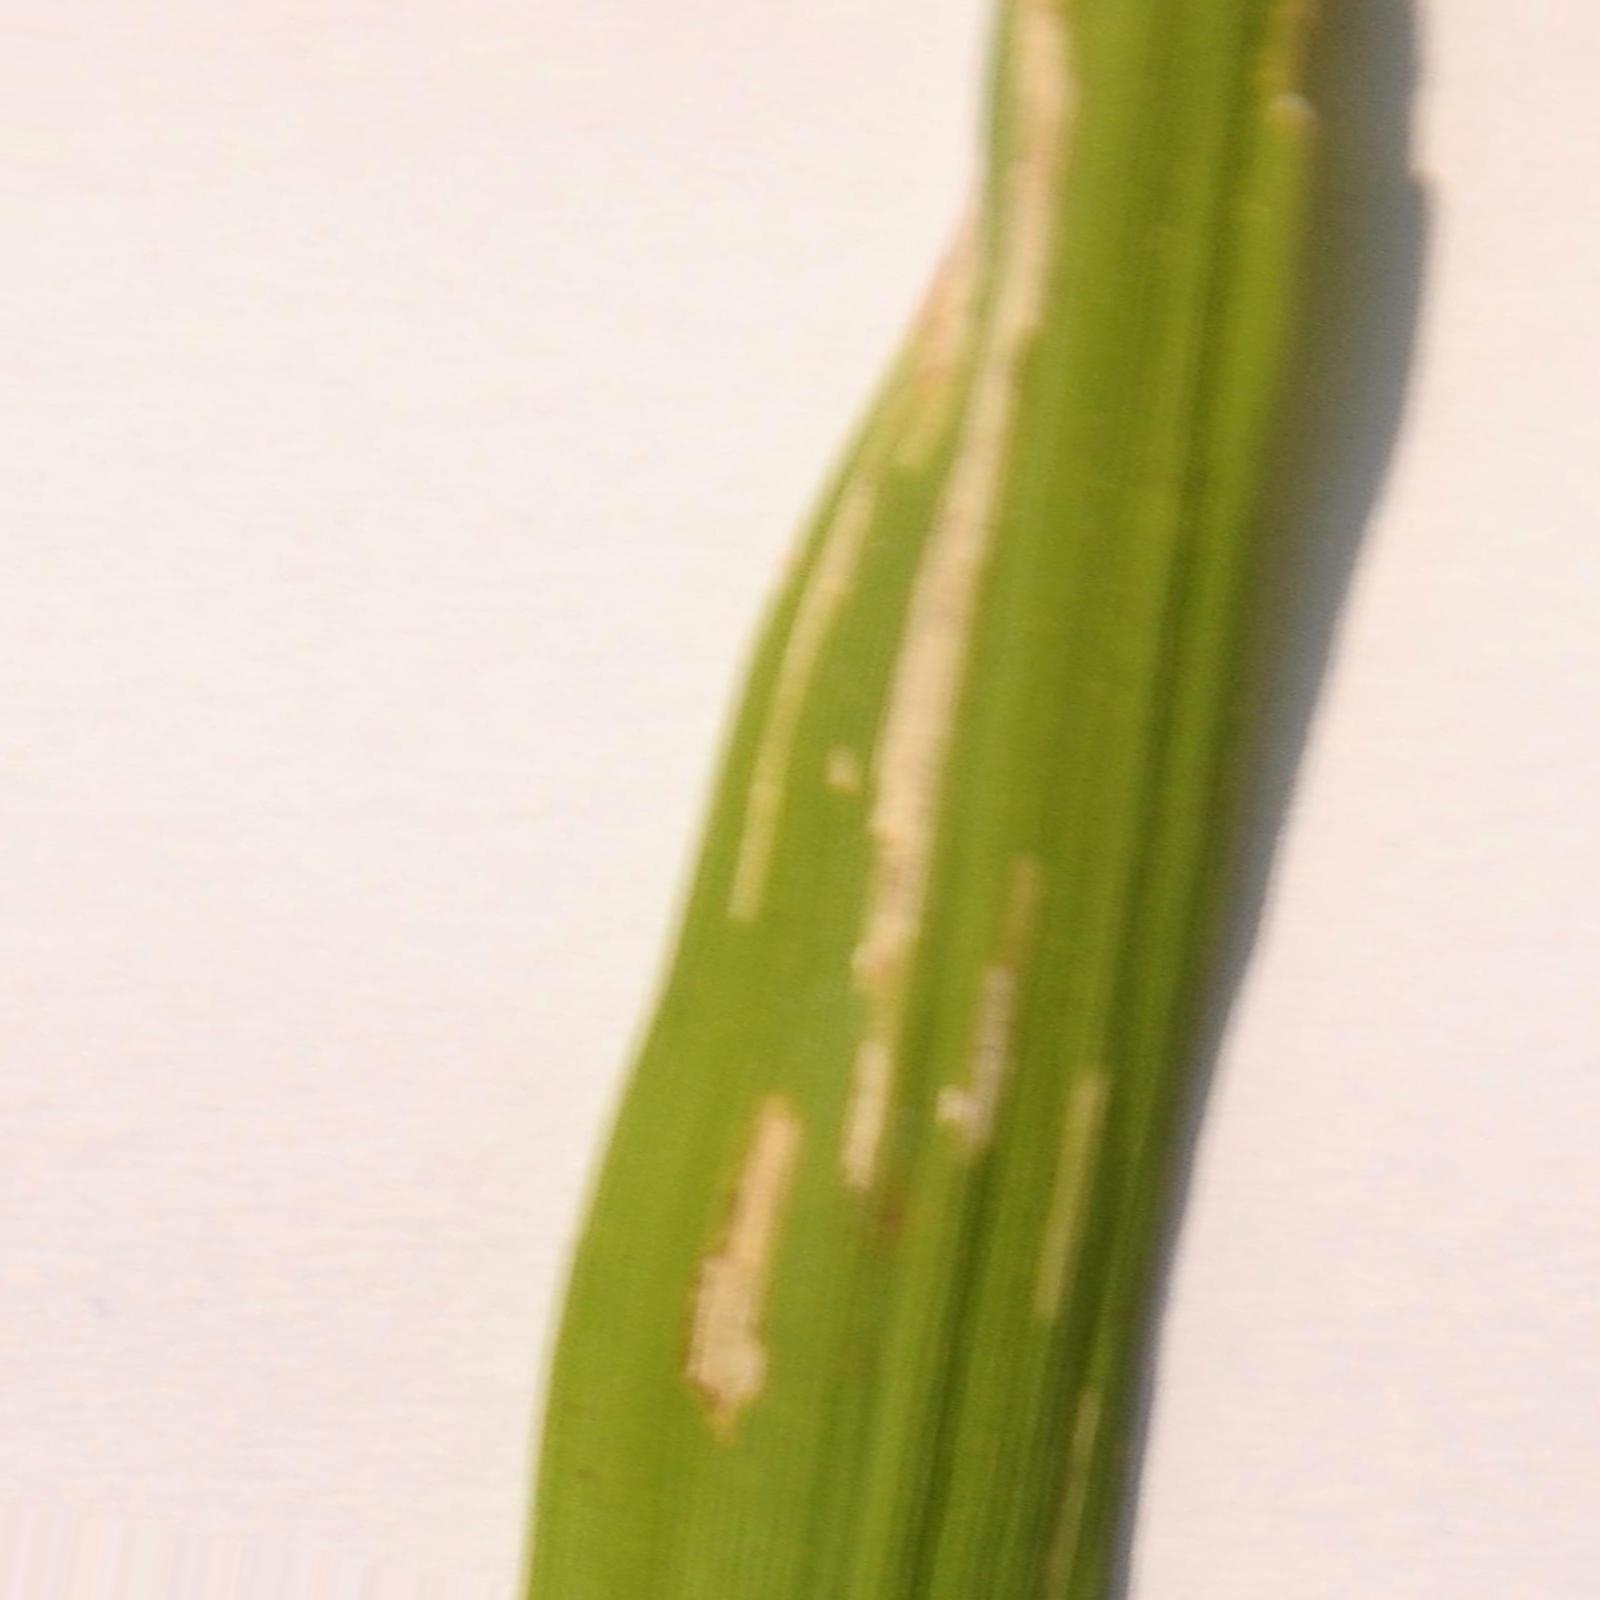
Nhãn: Bệnh Bạc lá (Bacterial leaf blight)